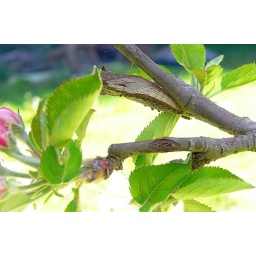
Swallowtail butterfly chrysalis in Ashmeade's Kernel apple tree